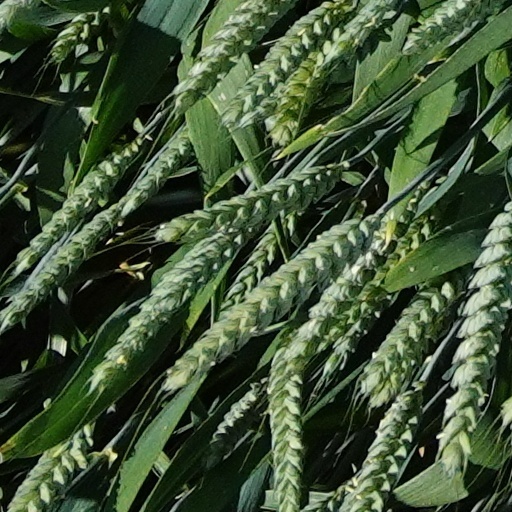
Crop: wheat